John Stephen Michaud

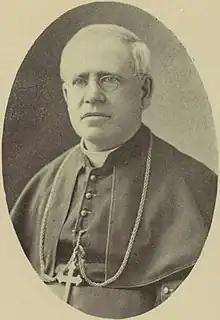

John Stephen Michaud (November 24, 1843 – December 22, 1908) was an American prelate of the Roman Catholic Church. He served as bishop of the Diocese of Burlington in Vermont from 1899 until his death in 1908.